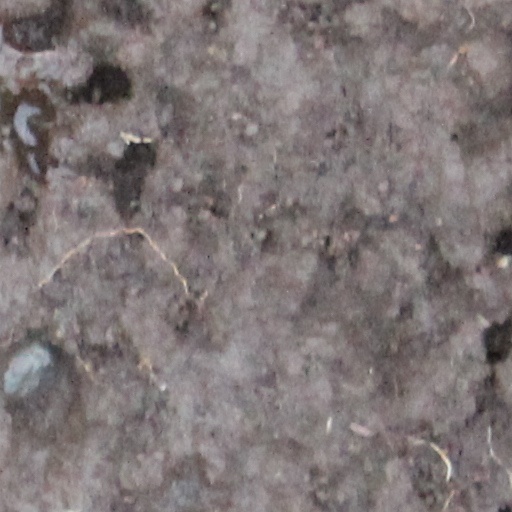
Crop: wheat